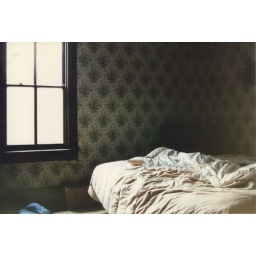
My old bedroom in my parents' house in Gaithersburg Maryland.